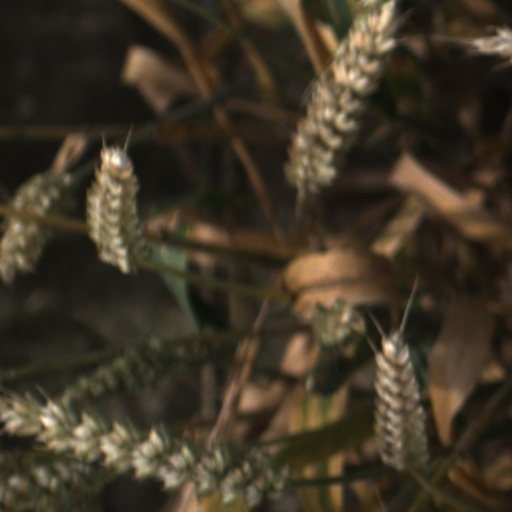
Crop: wheat